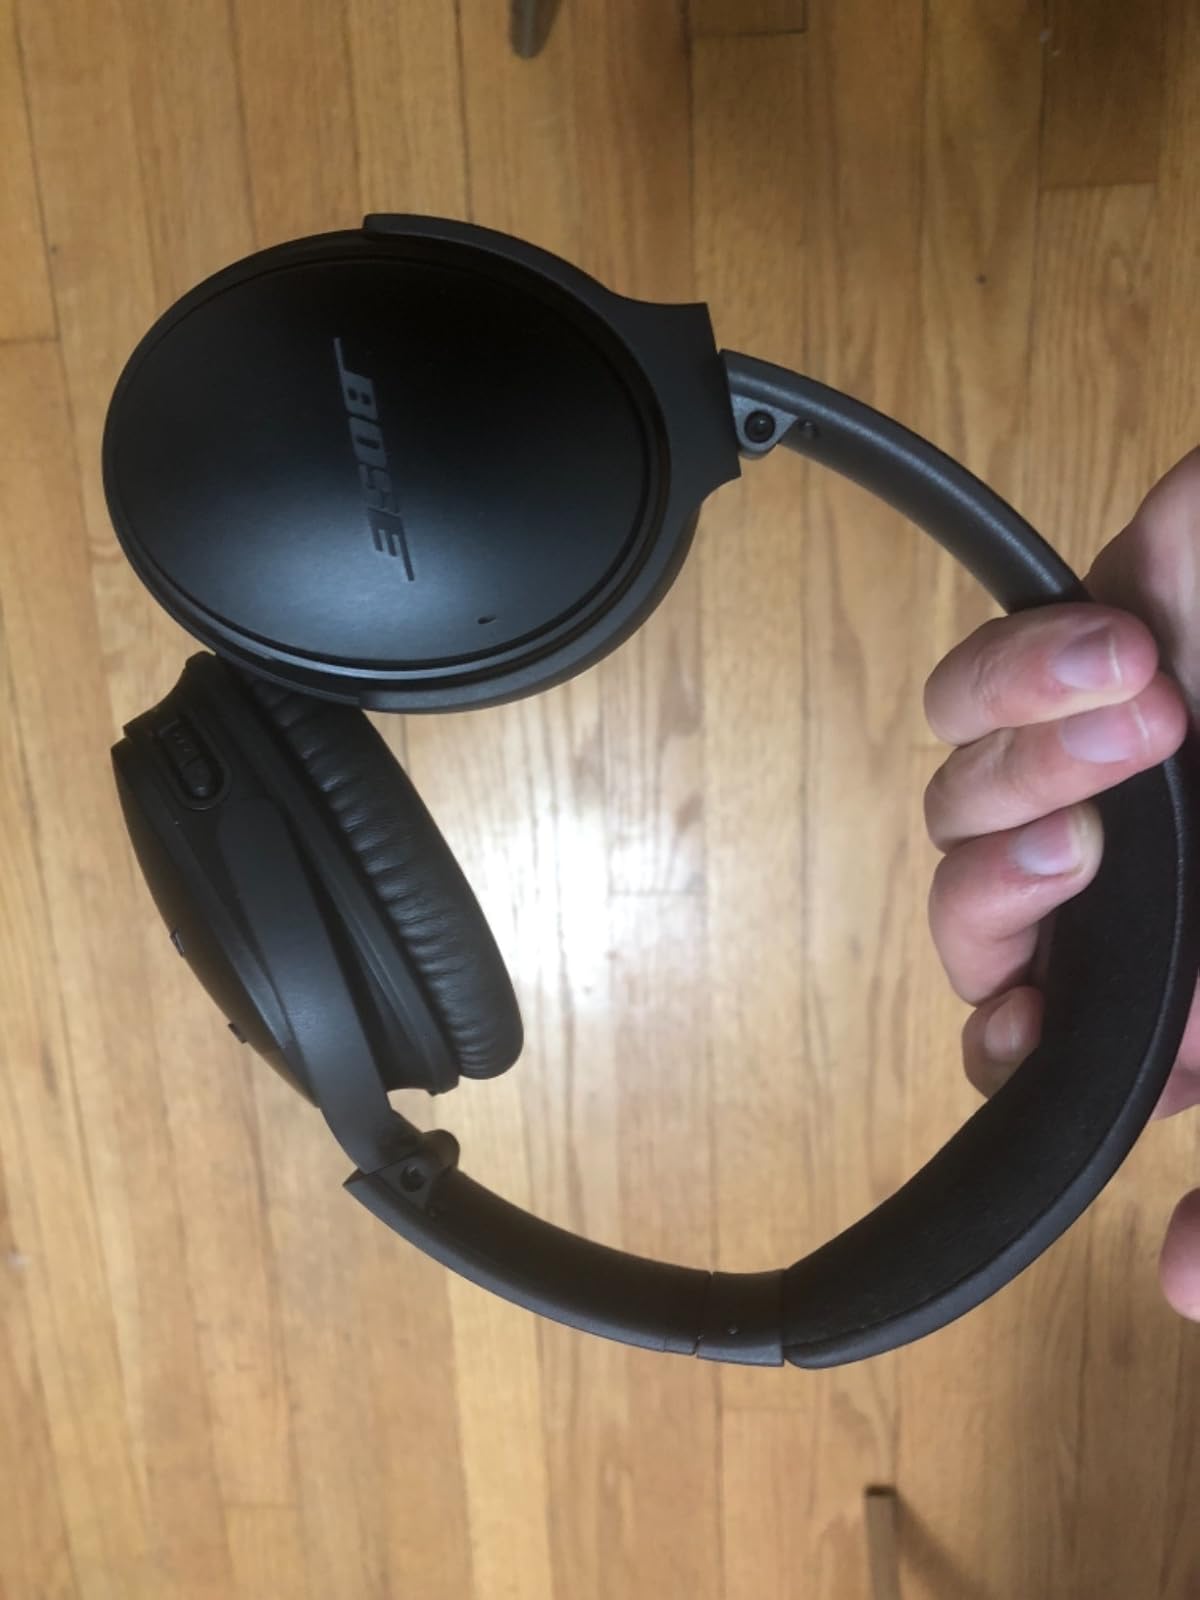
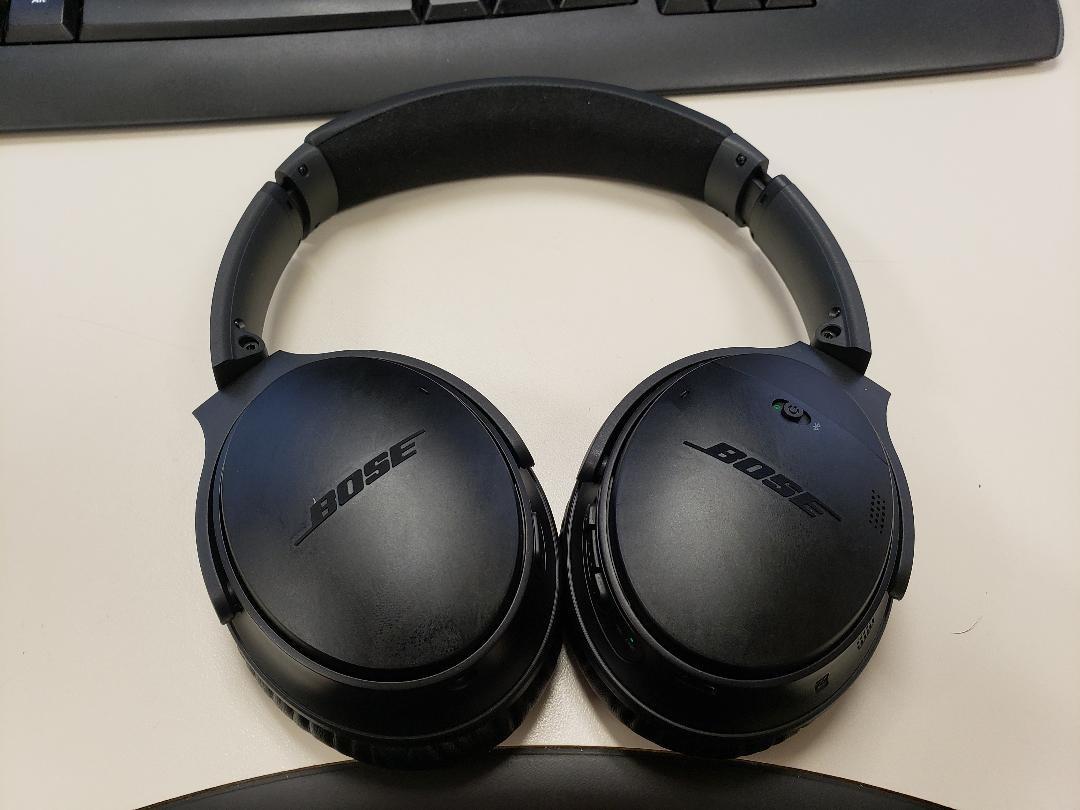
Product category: headphones
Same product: yes